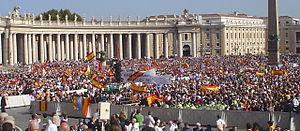
Cette liste de saints concerne les saints, bienheureux, et vénérables reconnus comme tels par l'Église catholique, ayant vécu au XXᵉ siècle. Sur cette période, l'Église a donné comme modèles évangéliques 152 saints et 2 038 bienheureux.
Les sacas de presos, ou sacas, selon l'usage familier de l'époque, furent des situations de violence ayant eu lieu dans les prisons de différents lieux d'Espagne, pendant la Guerre civile espagnole, qui consistèrent à sortir massivement et systématiquement des prisonniers des prisons dans le but officiel de les libérer, mais pour finalement les exécuter ou les transférer.